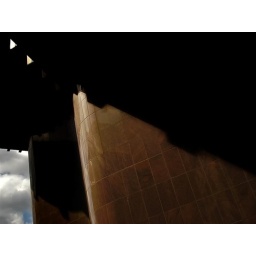
The Gherkin office building in London (and its surroundings)